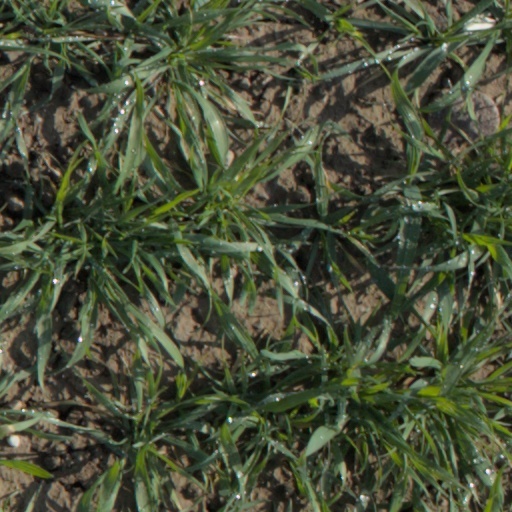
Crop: wheat